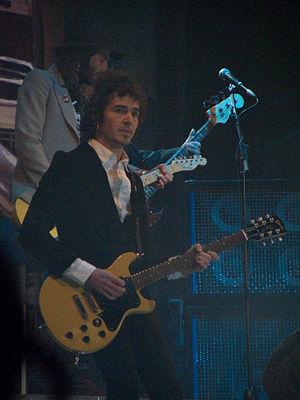
Pereza est un groupe de rock espagnol, originaire d'Alameda de Osuna, à Madrid. Il comprend Rubén Pozo Prats et José Miguel Conejo Torres artistiquement connu sous les noms de Rubén et Leiva. Le groupe compte six albums, Pereza, Algo para cantar, Animales, Los amigos de los animales, Aproximaciones publié en été 2007, Aviones, publié en août 2009, et une compilation Mama Quiero Ser una Estrella del Rock'n’Roll. Le groupe se sépare en 2012.
Le rock espagnol désigne le rock produit par des groupes et artistes espagnols ou parlant l'espagnol. Bien que la plupart des groupes formés en Espagne chantent en espagnol, il y a beaucoup d'autres qui chantent en anglais, français et italien; en plus de ceux chantant en langues régionales tel le catalan, le galicien, le basque ou encore l'aragonais.